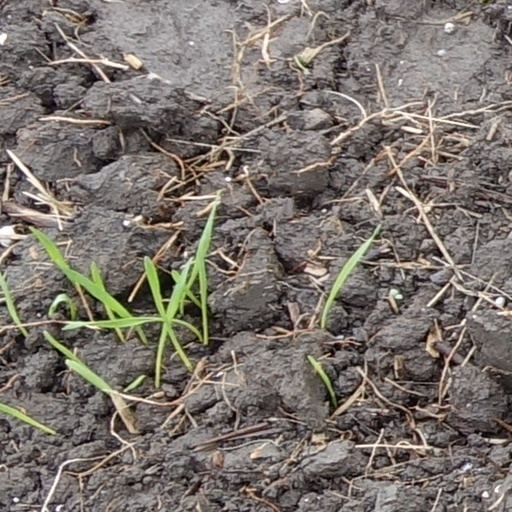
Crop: wheat